Scotch woodcock
Also known as:
de - German: Scotch woodcock
es - Spanish: Scotch woodcock
it - Italian: Scotch woodcock
ja - Japanese: スコッチ・ウッドコック
ru - Russian: Шотландский вальдшнеп
Category: egg, bread (scrambled egg, toast)
Cuisine: British
Associated cuisines: British
Area: United Kingdom
Countries: United Kingdom
Region: Northern Europe

The dish is a savoury dish consisting of creamy, lightly-scrambled eggs served on toast that has been spread with paste, and sometimes topped with chopped herbs and black pepper.

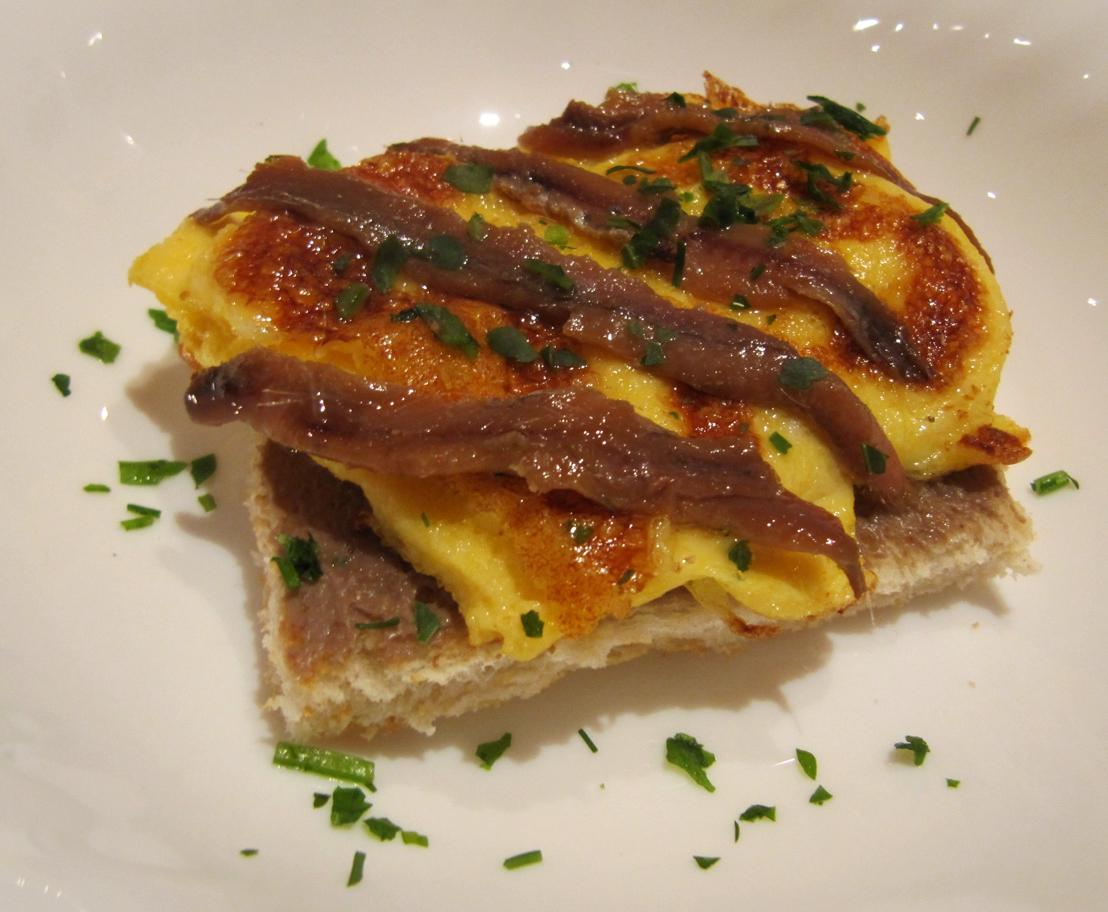